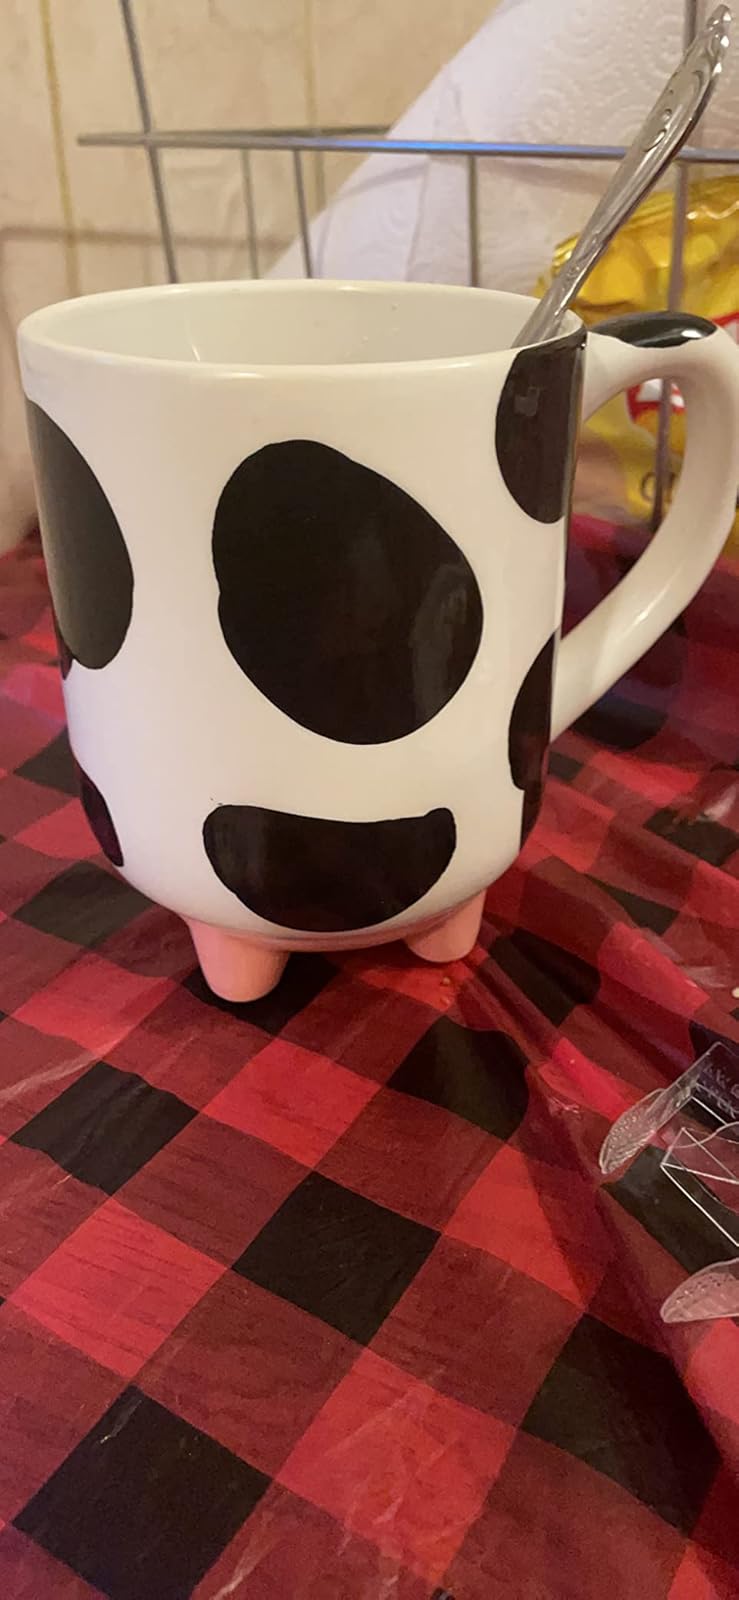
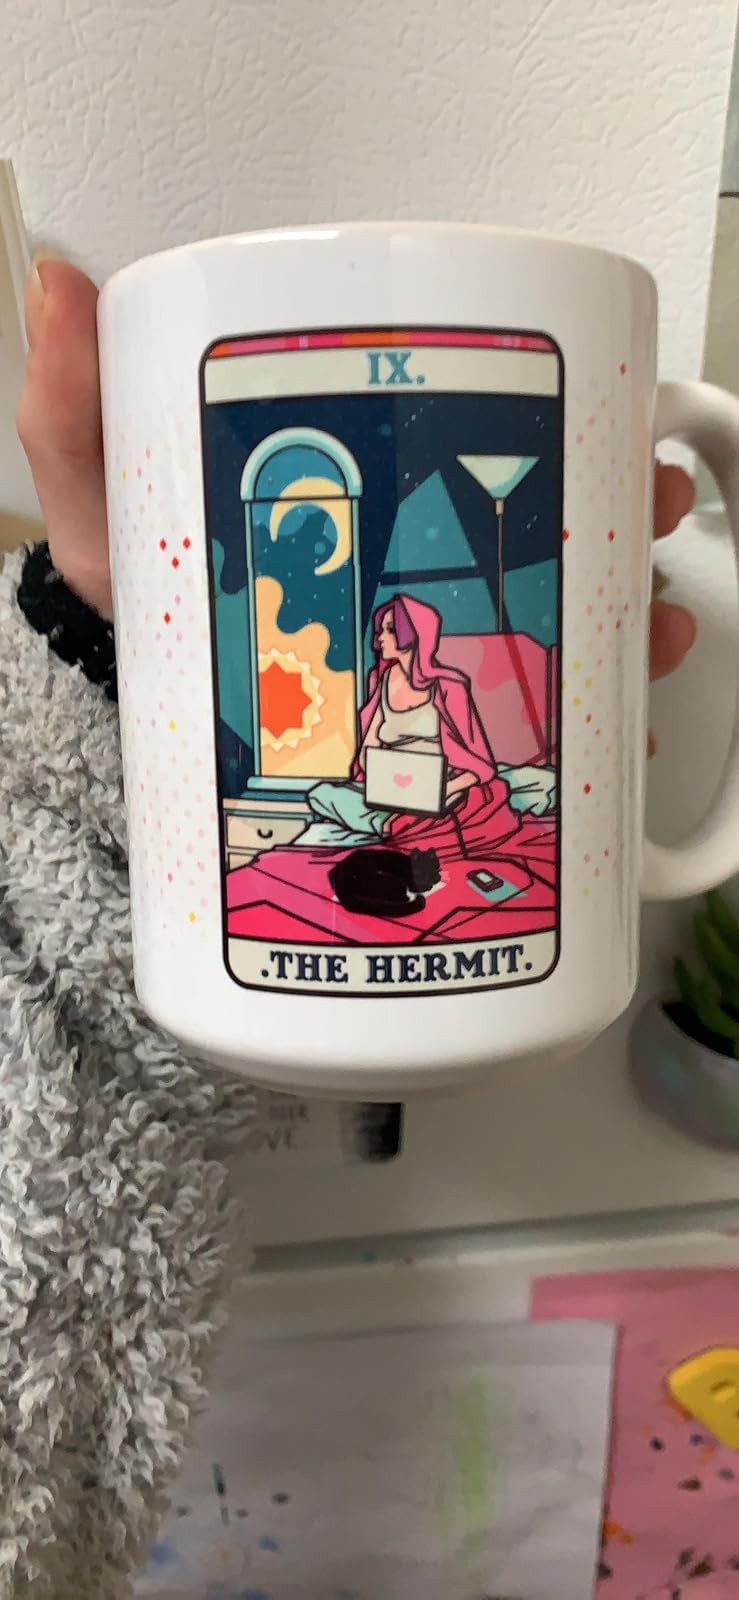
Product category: items_mug
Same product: no